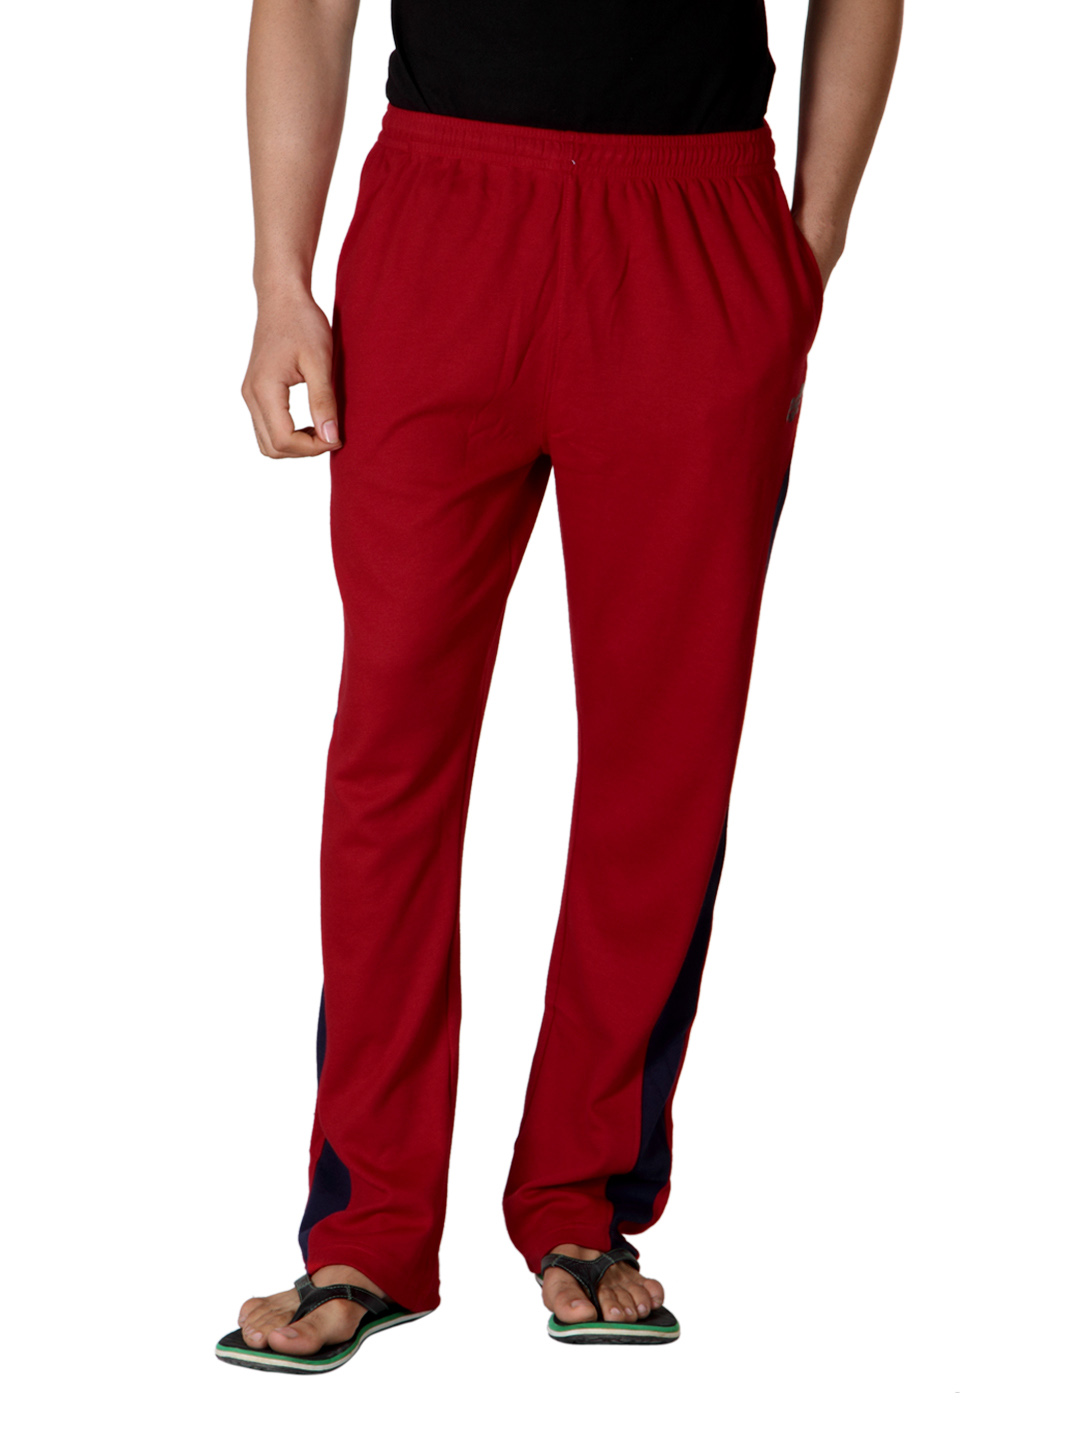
2go Active Gear USA Men Red Pele Track Pants
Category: Apparel / Loungewear and Nightwear / Lounge Pants
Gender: Men
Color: Navy Blue
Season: Summer 2016
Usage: Casual